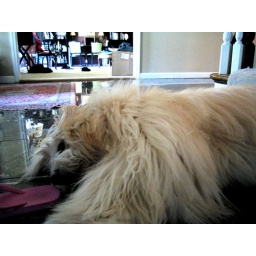
sleeping by the shoe